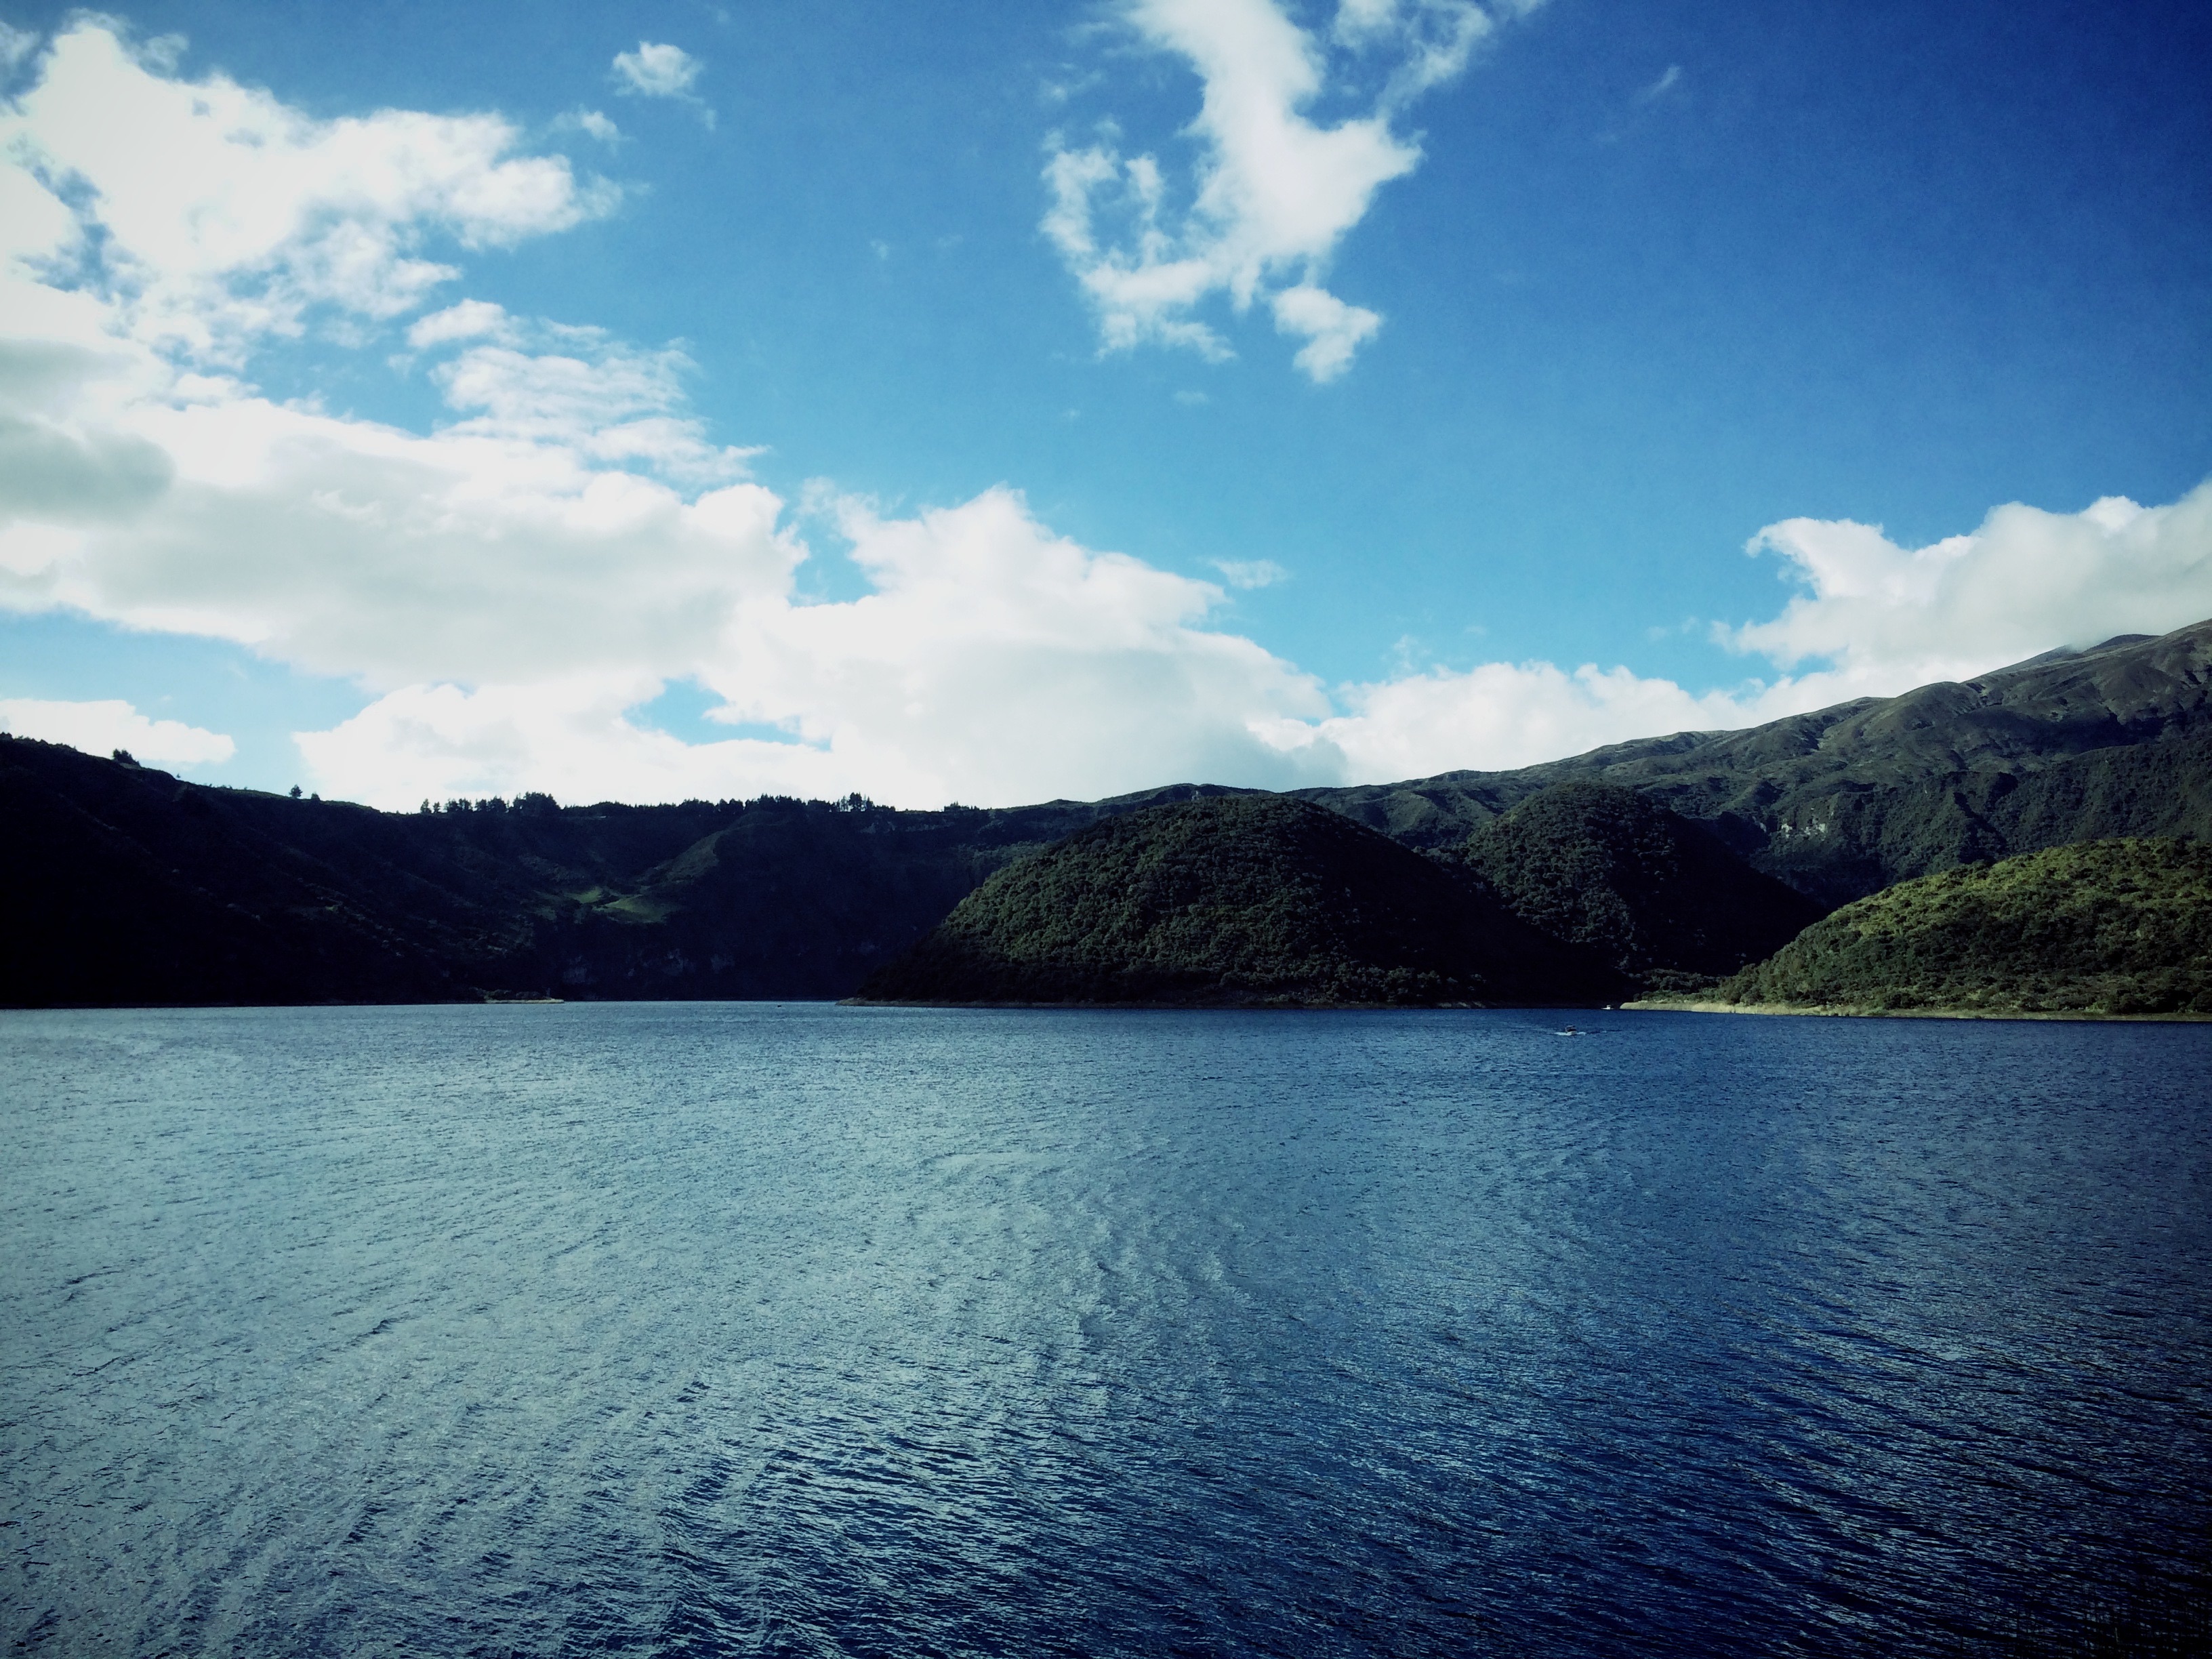
landscape, sea, nature, mountain, cloud, sky, lake, mountain range, reflection, bay, fjord, reservoir, highland, body of water, loch, landform, glacial landform